Georges Ernest Boulanger

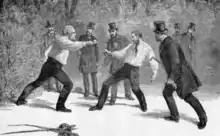
The duel between Charles Floquet and General Boulanger in 1888

It was in the capacity of Minister of War that Boulanger gained most popularity. He introduced reforms for the benefit of soldiers (such as allowing soldiers to grow beards) and appealed to the French desire for revenge against Imperial Germany—in doing so, he came to be regarded as the man destined to serve that revenge (nicknamed "Général Revanche"). He also managed to quell the major workers' strike in Decazeville. A minor scandal arose when Philippe, comte de Paris, the nominal inheritor of the French throne in the eyes of Orléanist monarchists, married his daughter Amélie to Portugal's Carlos I, in a lavish wedding that provoked fears of anti-Republican ambitions. The French parliament hastily passed a law expelling all possible claimants to the crown from French territories. Boulanger communicated to d'Aumale his expulsion from the armed forces. He received the adulation of the public and the press after the Sino-French War, when France's victory added Tonkin to its colonial empire.